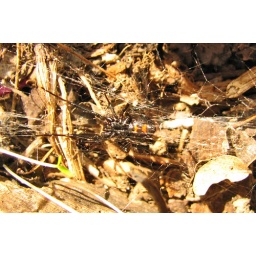
Taken at Rock Ridge National Park, south of Colombia, Missouri. A black widow spider sitting in the sun.